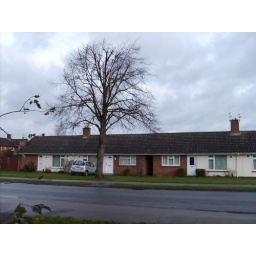
If you look closely the tree has an orange bag in it